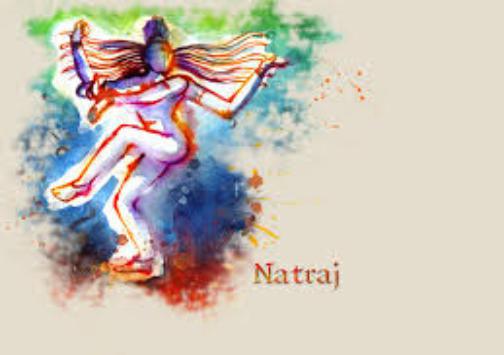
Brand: nataraj
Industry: Transportation